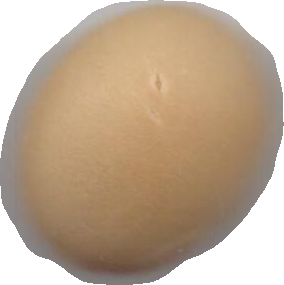
Variety: Grobogan